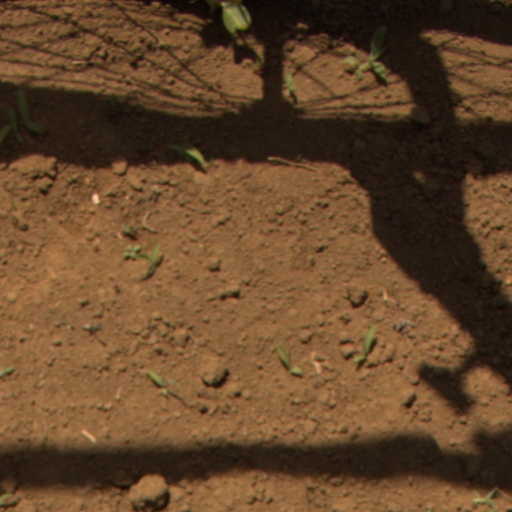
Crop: Jerusalem artichoke